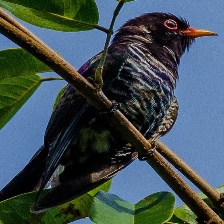
Species: VIOLET CUCKOO
Scientific name:  CHRYSOCOCCYX XANTHORHYNCHUS